María Pérez Balteira

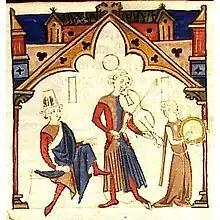
Miniature from the "Cancioneiro da Ajuda", showing a soldadeira (right) dancing and playing the pandeiro.

María Pérez, called La Balteira ("the Balteira"), was a Galician trobairitz and soldadeira.